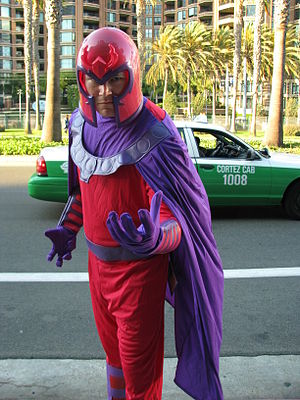
Magneto
Fan udklædt som Magneto
Magneto er en tegneserie-figur fra Marvel-universet, og en af hovedpersonerne i de 3 film der er udgivet i serien om X-Men.